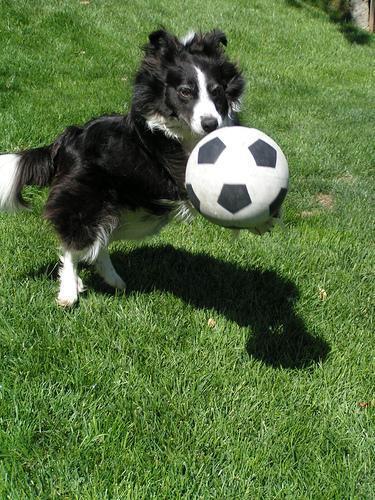
collie